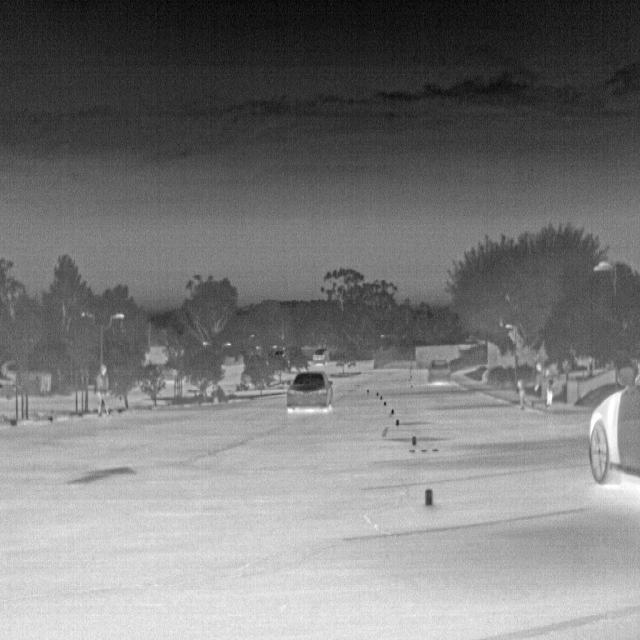
Detected objects:
label: person
label: person
label: person